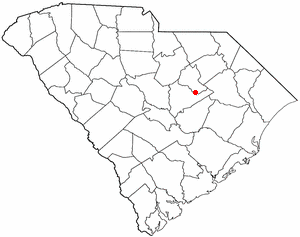
La ville de Mayesville est située dans le comté de Sumter, dans l’État de Caroline du Sud, aux États-Unis. Elle comptait 1 001 habitants lors du recensement de 2000.